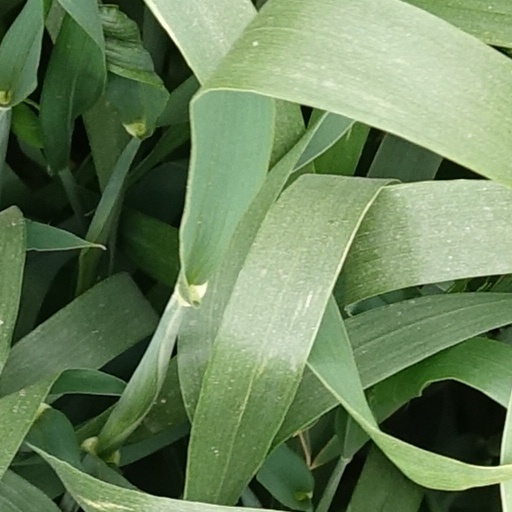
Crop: wheat